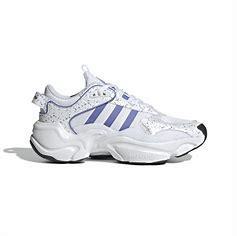
Brand: Adidas
Model: Magmur Runner